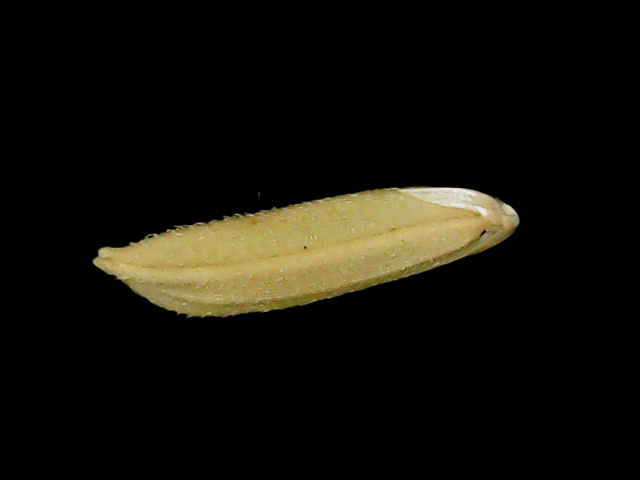
Rice variety: Bd75